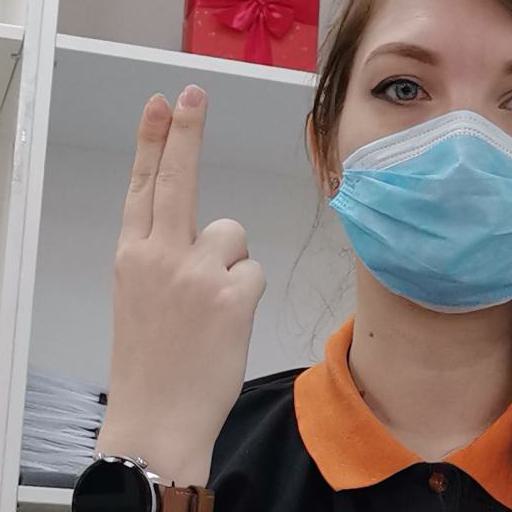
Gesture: two_up_inverted